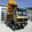
Label: truck